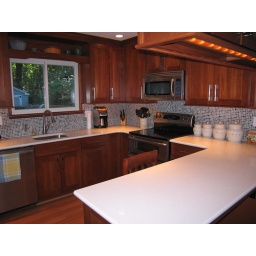
Best seat in the house now!